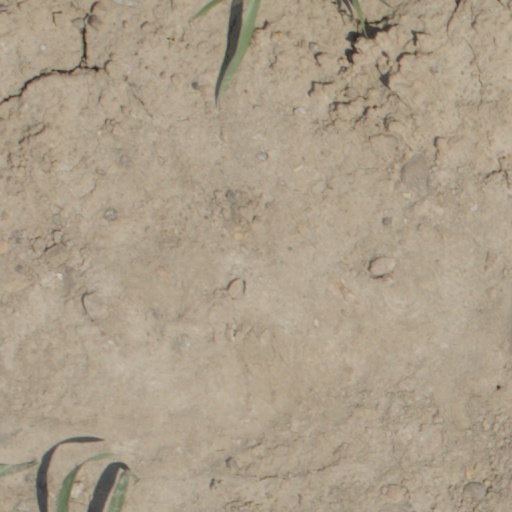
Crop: wheat